Trial of the Generals (Poland)

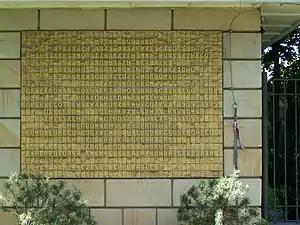
Memorial plaque to the victims of communism on the building where the Ministry of Public Security was located in Warsaw

The Trial of the Generals was a totalitarian show trial organized by the communist authorities of the Government of the Polish People's Republic, ("Today Poland"), between July 31 and August 31, 1951. Its purpose was to cleanse the new pro-Soviet Polish Army of officers who had served in the armed forces of the interwar Poland or in the anti-Nazi resistance during World War II. The trial was used by the authorities in the political struggle for power within the new communist administration, and against Marshal of Poland Michał Rola-Żymierski as well as Generals Marian Spychalski and Wacław Komar, whose political faction had fallen out of grace. The trial was led by the Stalinist Colonel Stanisław Zarakowski.